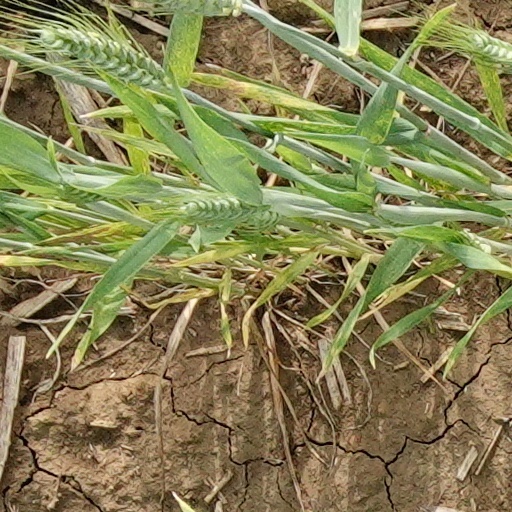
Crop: wheat